Northside High School (Warner Robins, Georgia)

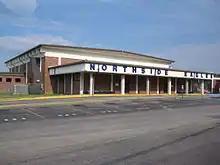
Gymnasium at Northside High

In 2004, Tabor Middle School became Tabor Academy at Northside, a 9th grade-only school which introduces 9th grade students to the high school atmosphere.